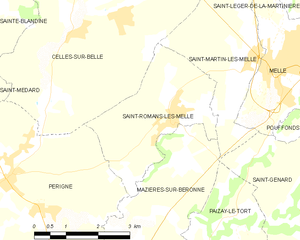
Carte des communes françaises Saint-Romans-lès-Melle